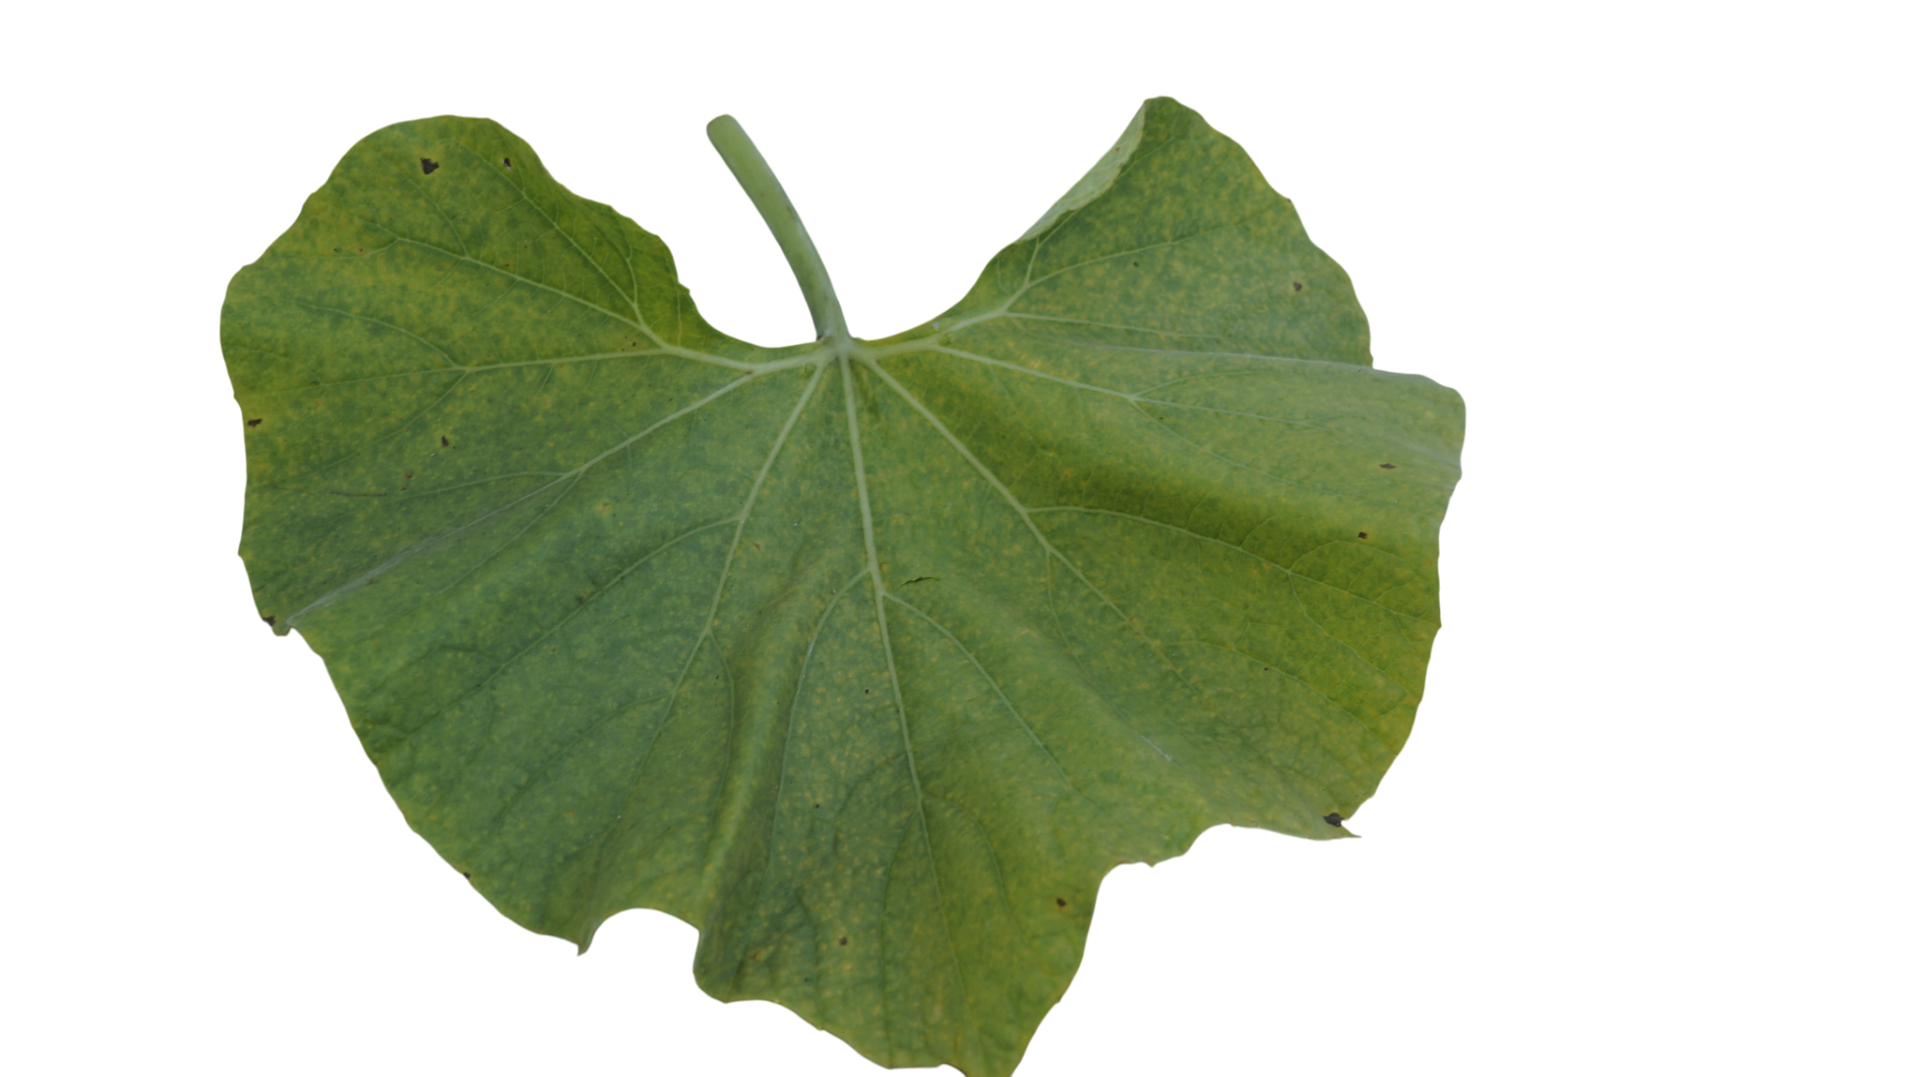
Crop: Bottle Gourd
Label: Downy_Mildew